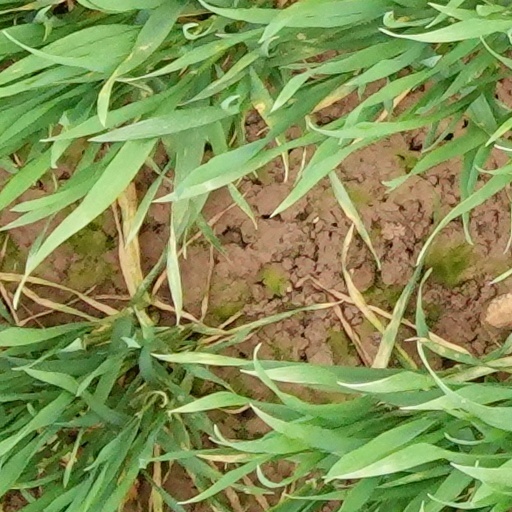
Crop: wheat